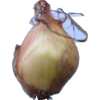
Label: onion